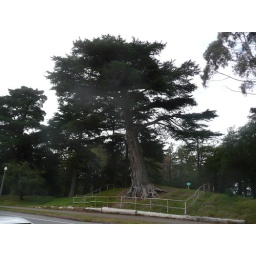
Large tree in Golden Gate Park, San Francisco -- root system is protected by fence